Culture of Russia

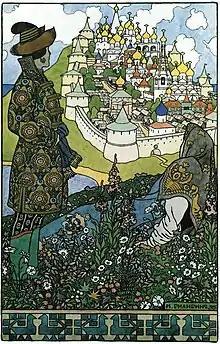
"Buyan" by Ivan Bilibin

Many Russian fairy tales and bylinas were adapted for Russian animations, or for feature movies by famous directors like Aleksandr Ptushko ("Ilya Muromets", "Sadko") and Aleksandr Rou ("Morozko", "Vasilisa the Beautiful"). Some Russian poets, including Pyotr Yershov and Leonid Filatov, created a number of well-known poetical interpretations of classical Russian fairy tales, and in some cases, like that of Alexander Pushkin, also created fully original fairy tale poems that became very popular.